Whomp 'Em

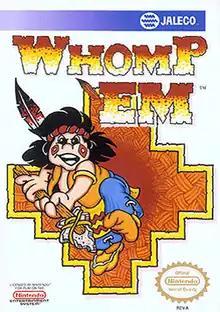
North American cover art

Whomp 'Em, the North American version of the Japanese game (1990), is a platform game released on the Nintendo Entertainment System in March 1991. It is named after Wampum.